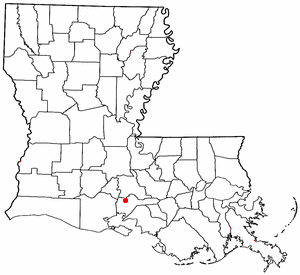
La Nouvelle-Ibérie est la 10ᵉ plus grande ville de l'État de Louisiane. Située dans la région culturelle de l'Acadiane, elle est le chef-lieu de la paroisse de l'Ibérie.